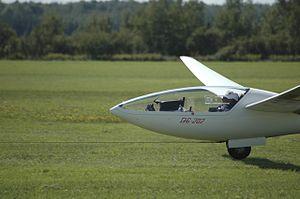
DG 202 à quelques centimètres d'altitude